COP400

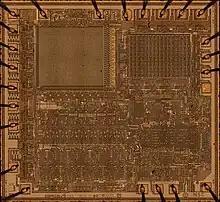
National Semiconductor COP410L die image. 512 bytes of ROM in upper left corner, 128 bits of RAM in upper right corner. Click to zoom.

Program memory consists of a 512, 1024, or 2048 × 8-bit ROM. ROM bytes may be program instructions, program data, or jump address pointers. Due to the special characteristics associated with the JP and JSRP instructions, ROM must often be conceived of as organized into pages of 64 bytes each. Also, because of the unique operations performed by the LQID and JID instructions, ROM pages must sometimes be thought of as organized into blocks of 256 bytes.